Cumberland Plain

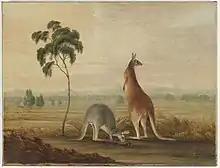
Grassy woodlands with kangaroos in Liverpool, 1819

Rivers in the Cumberland Plain are prominent. The Nepean River rises to the south in the Woronora Plateau, and wraps around the western edge of the city. Parramatta River's headwaters are several local creeks including Toongabbie Creek and Hunts Creek, part of the upper Parramatta river catchment area. Hunt's creek flows from Lake Parramatta, a few kilometres North of Parramatta. Warragamba River flows north-east from the Warragamba Dam spillway to its confluence with the Nepean River.